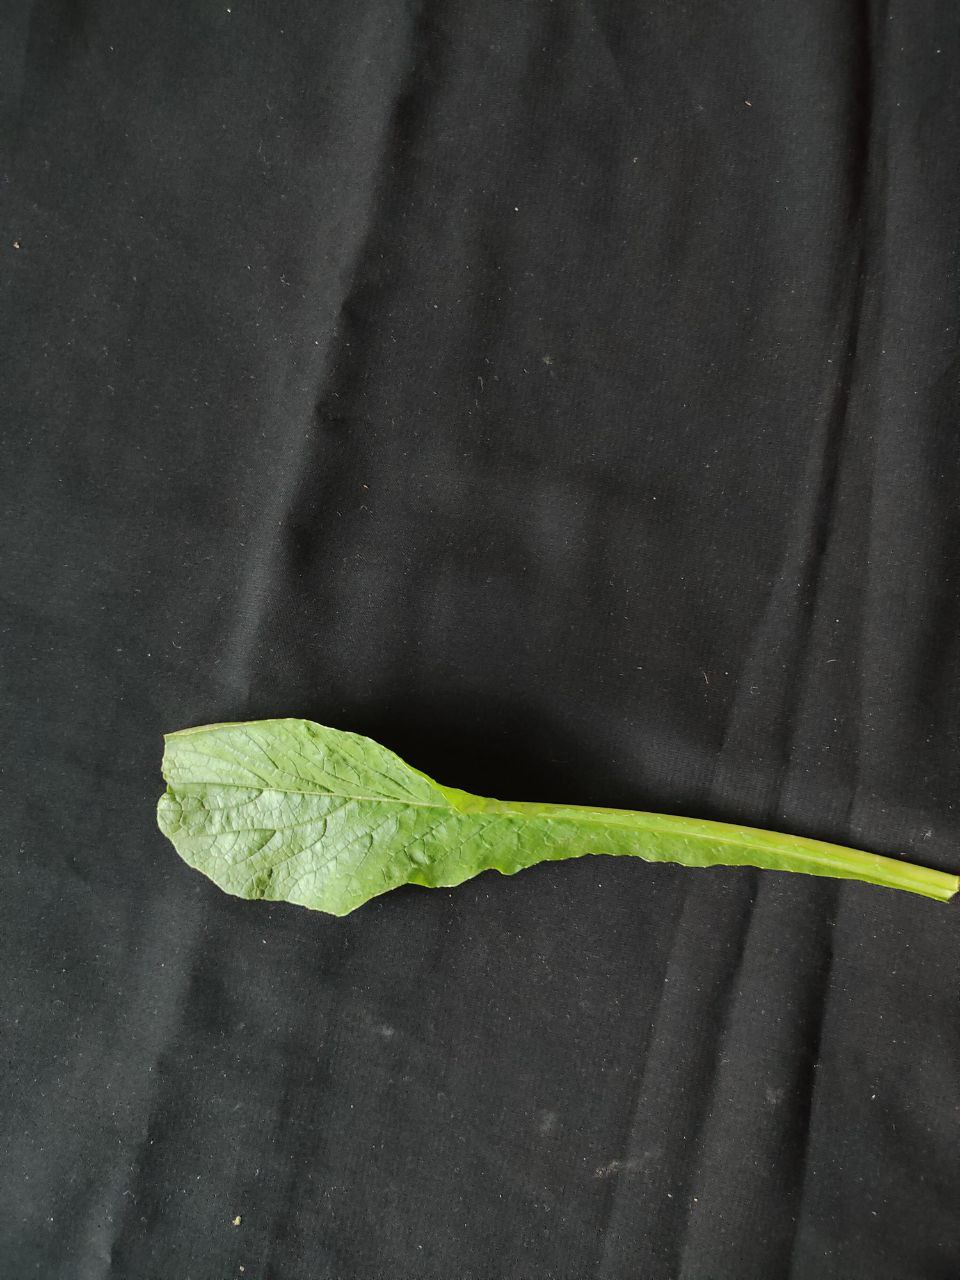
Label: Fresh leaf